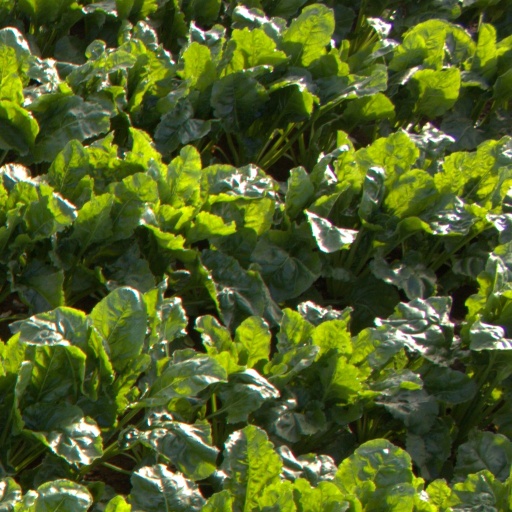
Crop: sugar beet